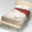
Label: bed